Co-orbital configuration

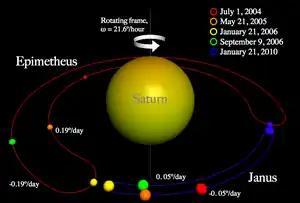
Rotating-frame depiction of the horseshoe exchange orbits of Janus and Epimetheus

Objects in a horseshoe orbit librate around 180° from the primary. Their orbits encompass both equilateral Lagrangian points, i.e. and .